International Fair Play Committee

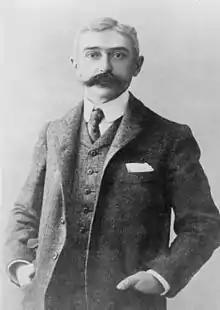
Pierre de Coubertin, founder of the modern Olympics, has a trophy named in his honour.

The CIFP was established in France in 1963 by members of UNESCO, , ICSSPE, FIFA, FIBA, FILA and the International Rugby Board. The committee presented its first award two years later: Eugenio Monti, an Italian bobsleigher, was the recipient. The spare part Monti had given to rival Tony Nash at the 1964 Winter Olympics had enabled the Briton to go on to win the gold medal.